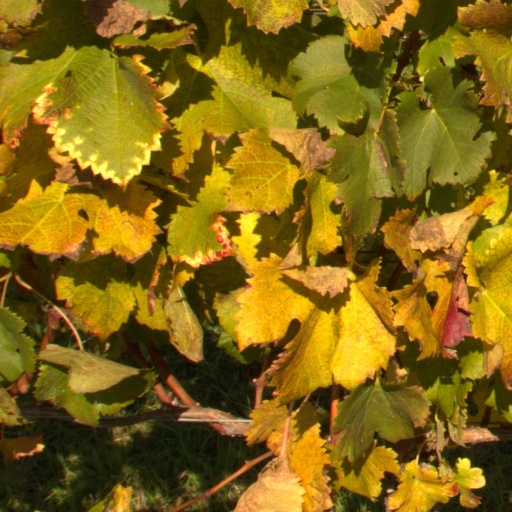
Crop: grape